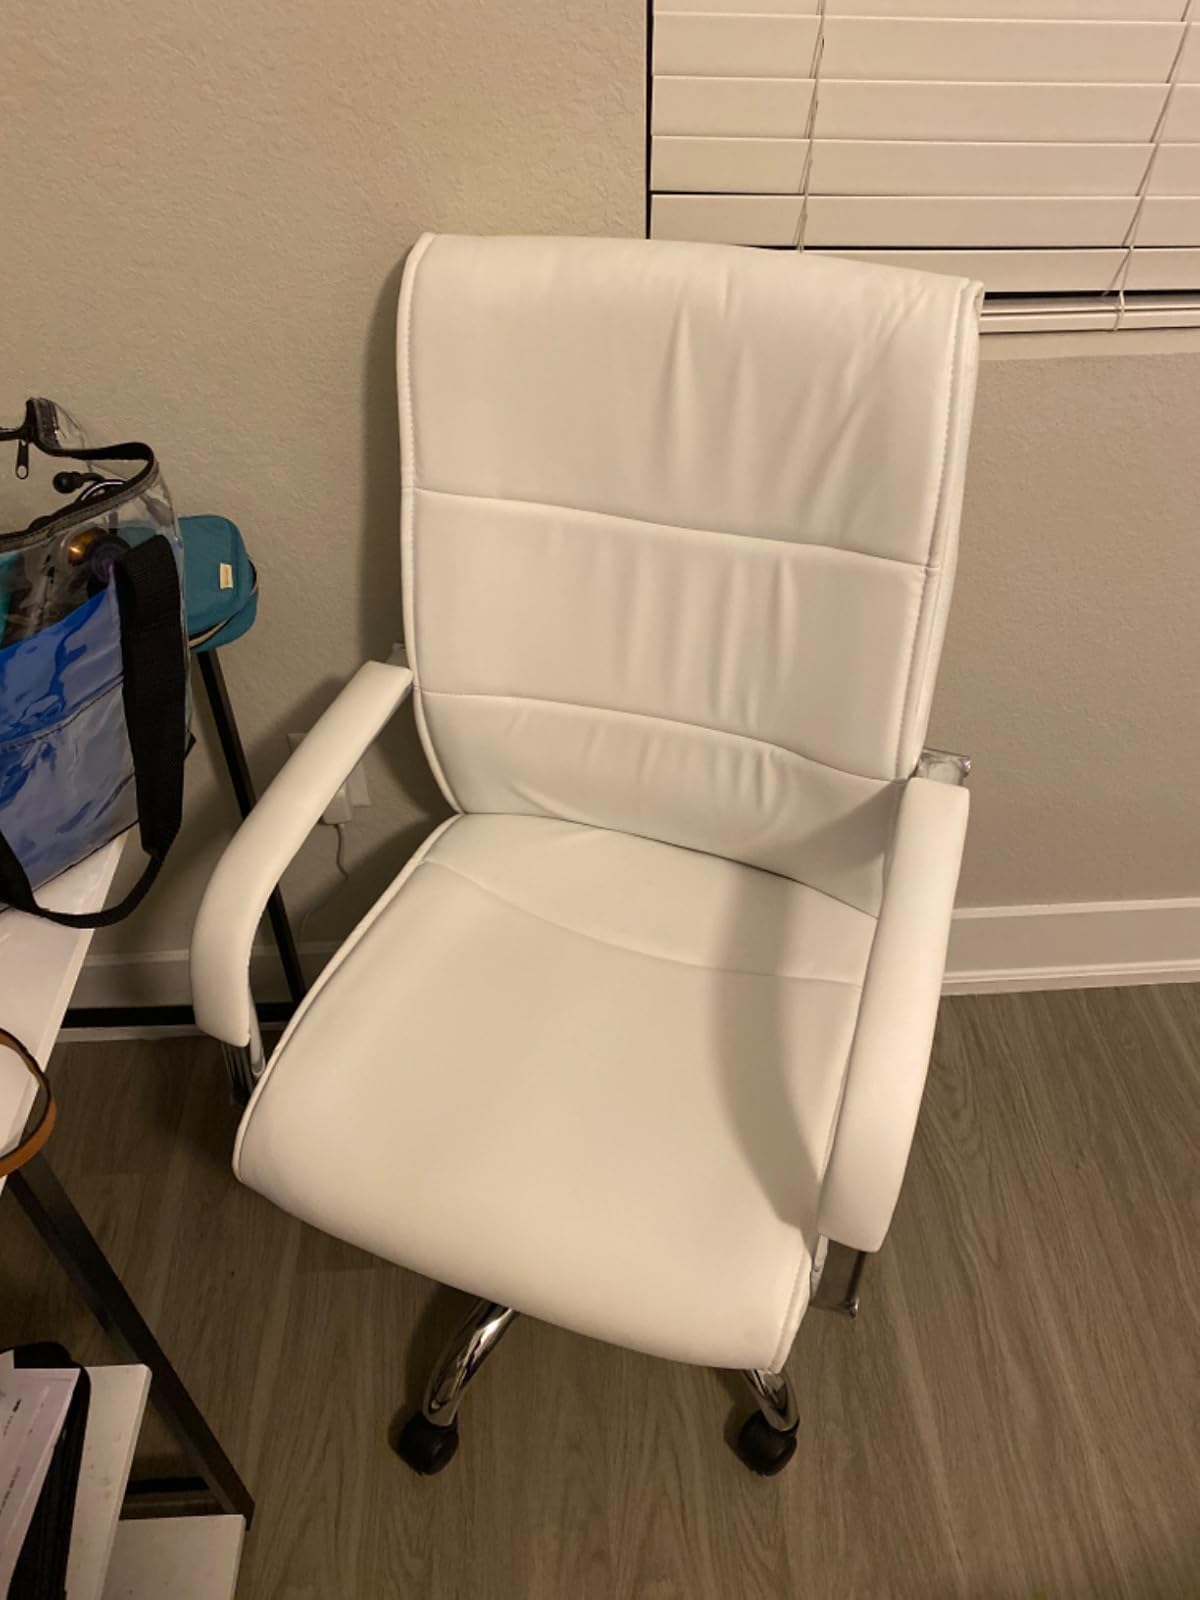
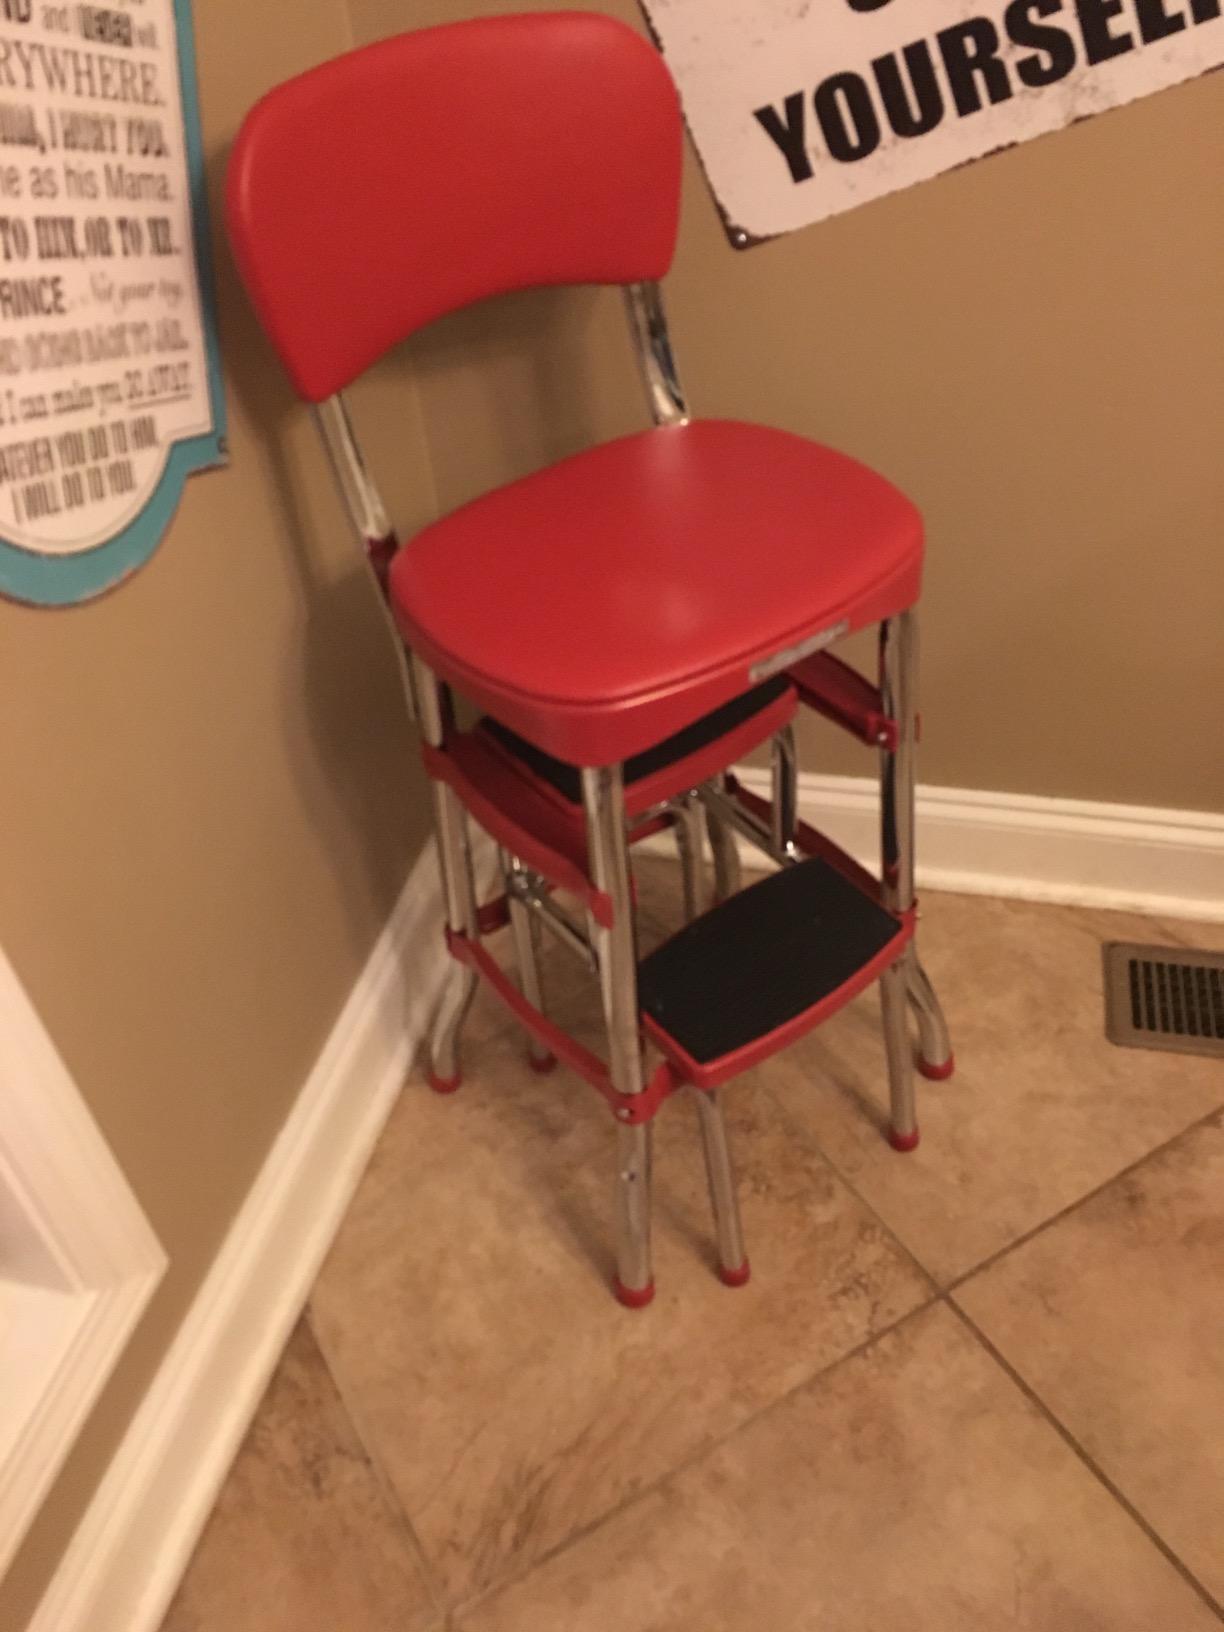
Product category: items_chair
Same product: no